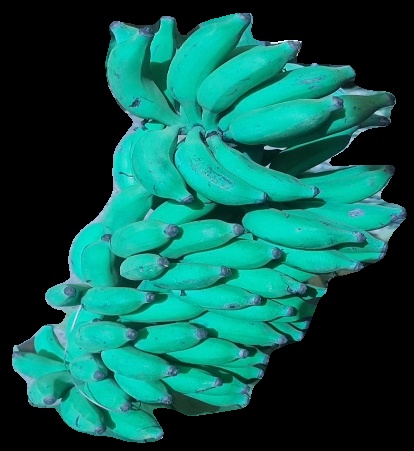
Variety: elakki-bale
Grade: grade3